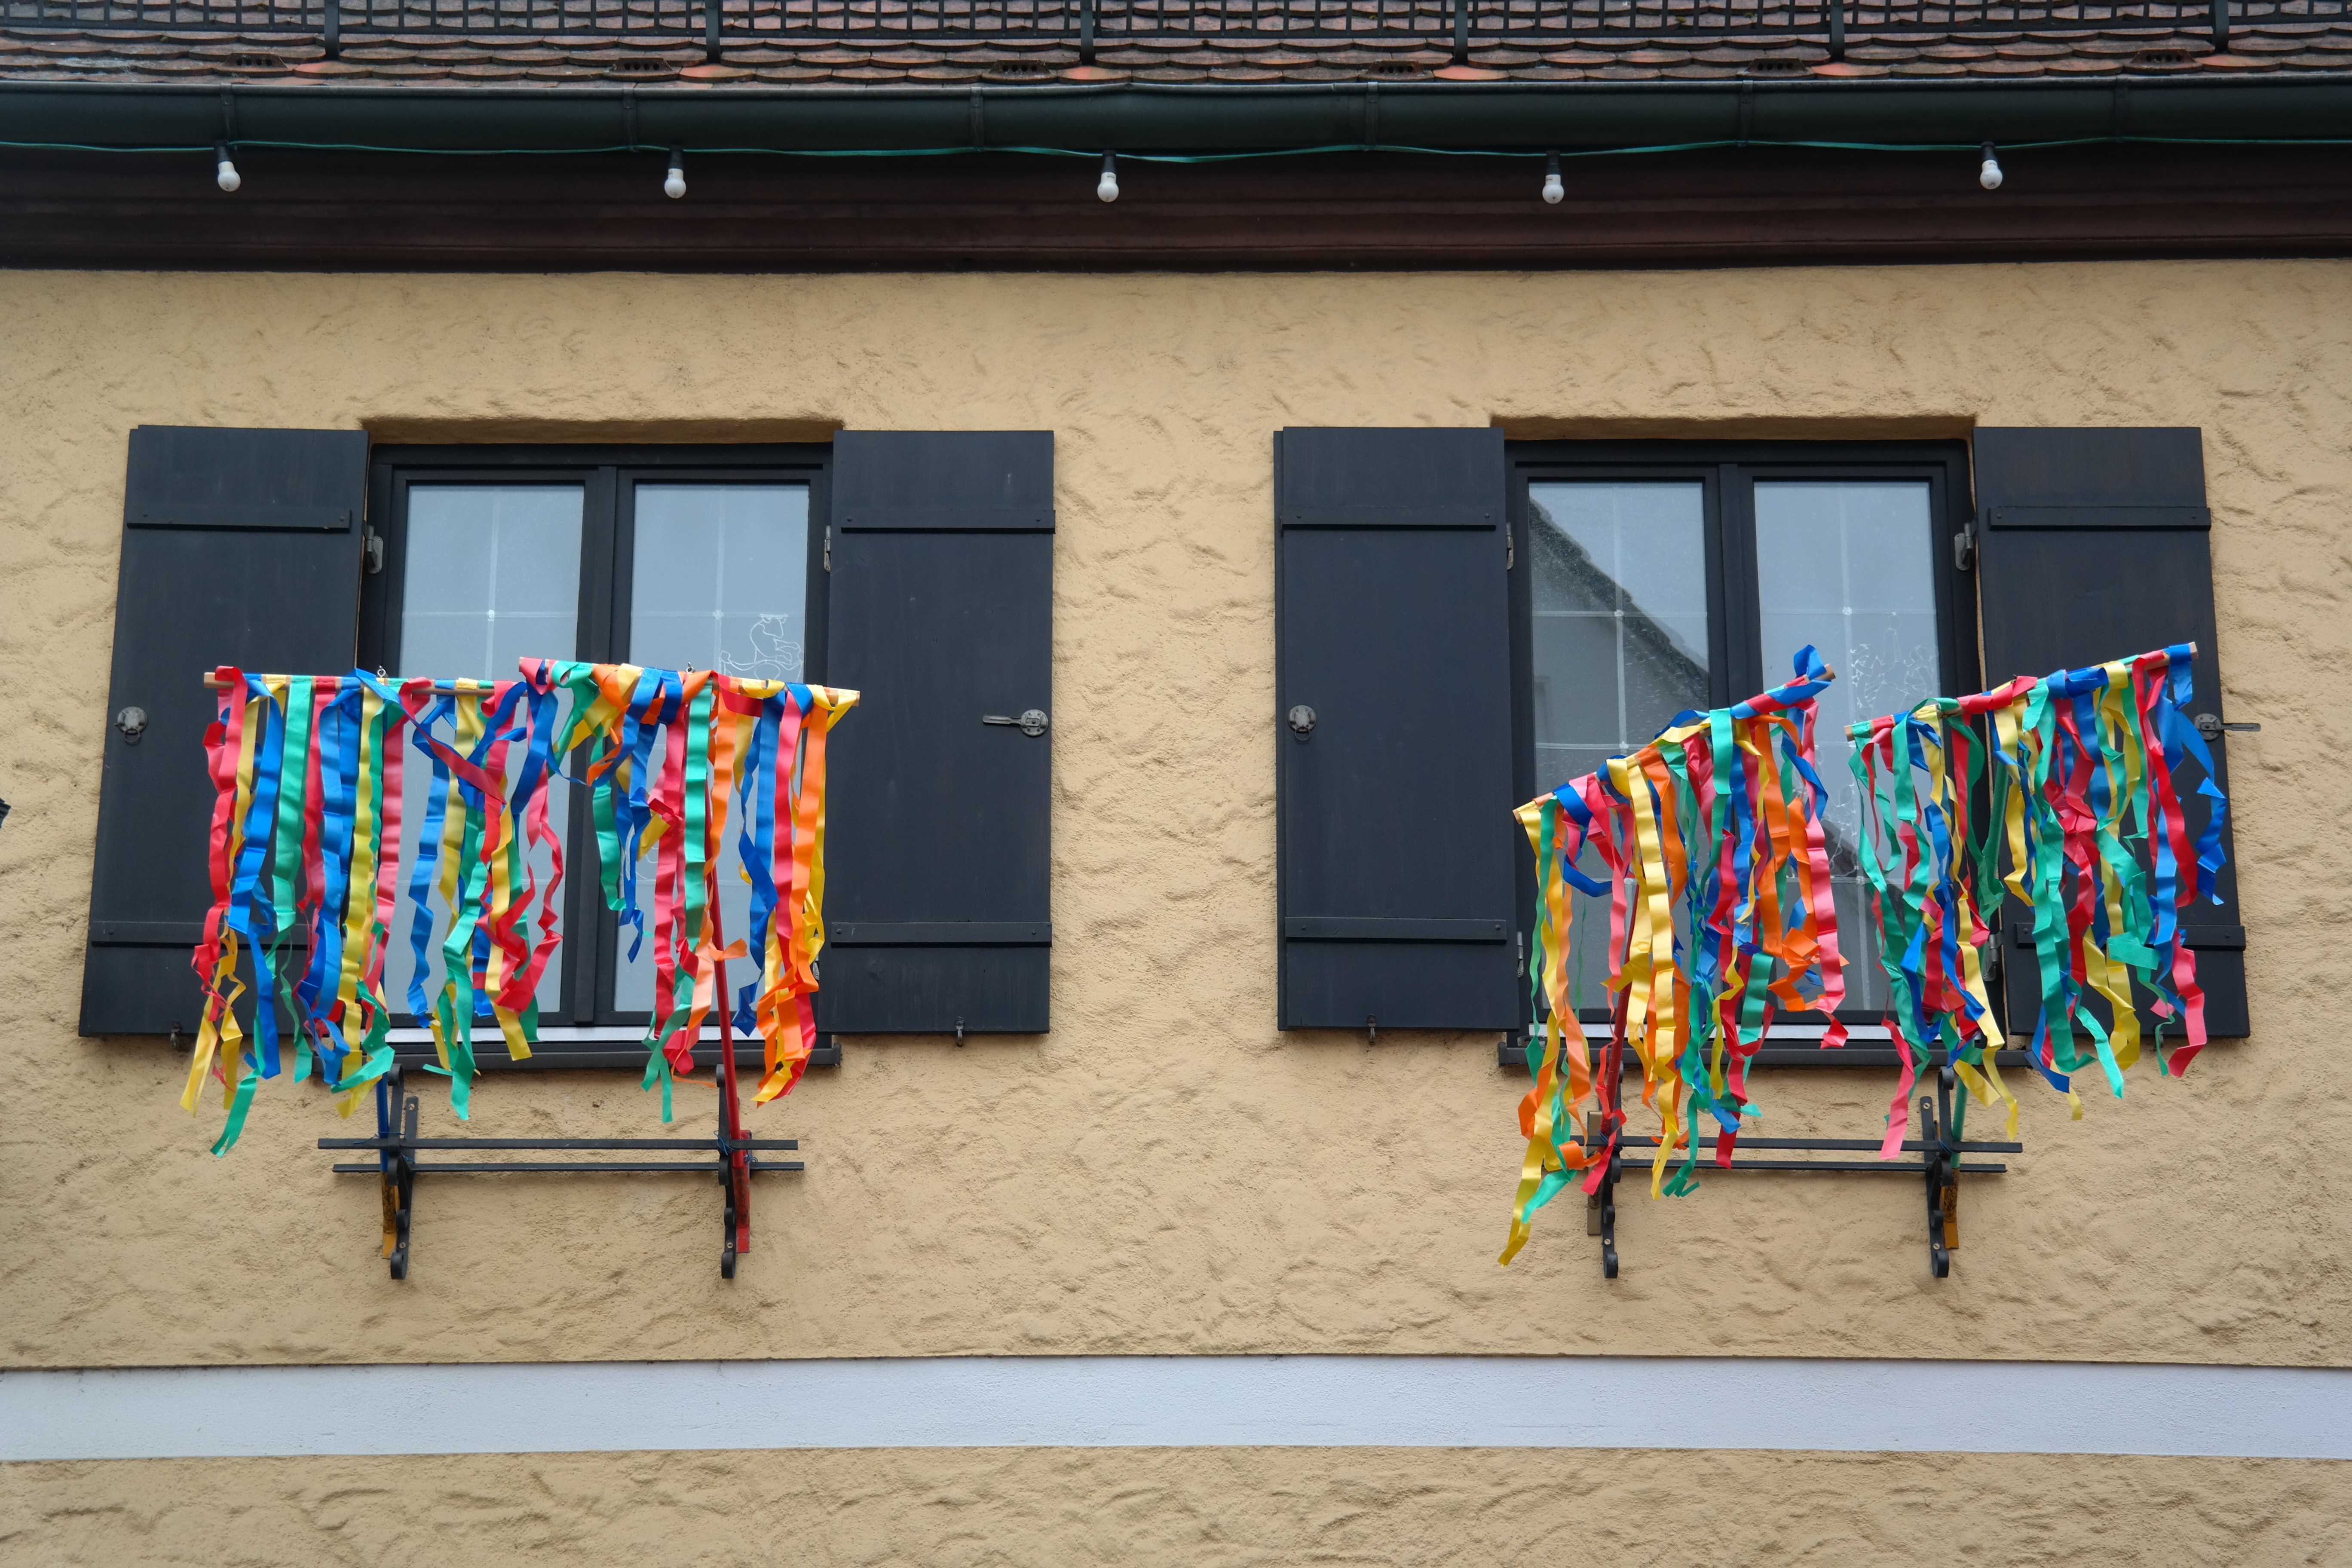
window, home, wall, carnival, color, facade, blue, colorful, art, mural, decorated, modern art